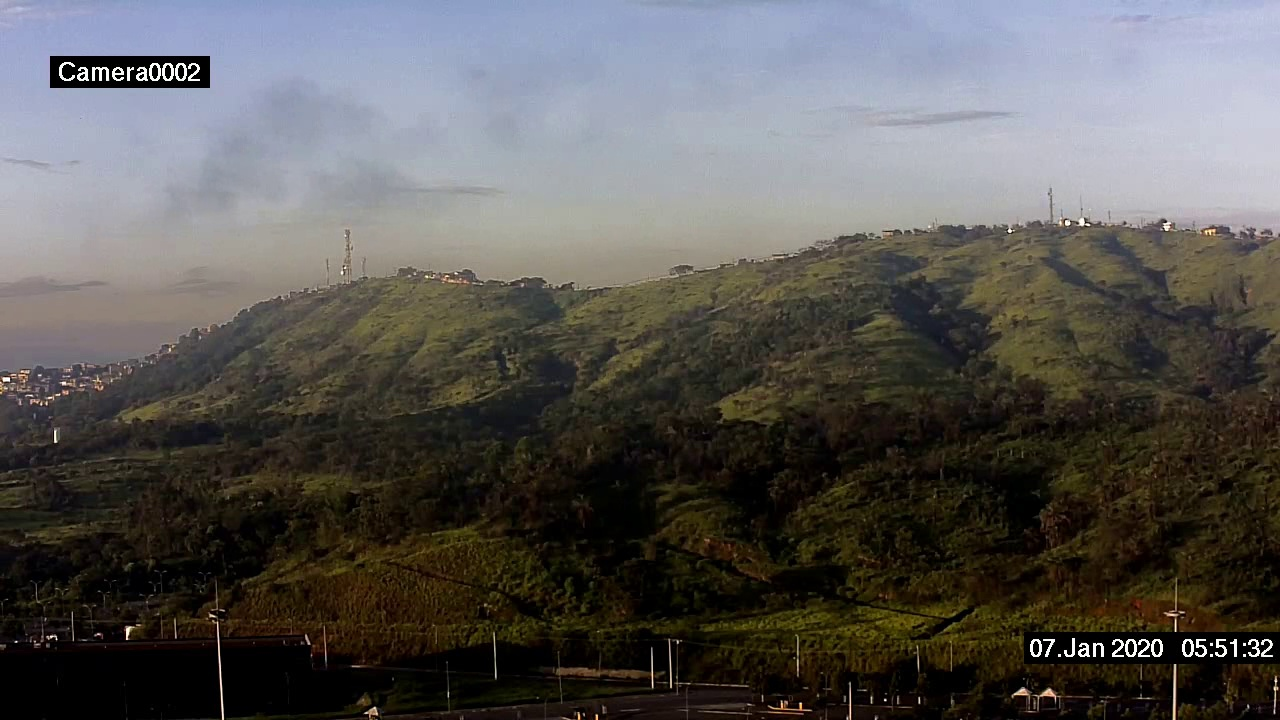
Fire: no
Smoke: no